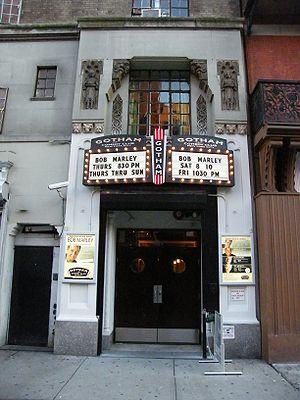
Le Gotham Comedy Club est un comedy club situé dans le quartier de Chelsea à New York, aux États-Unis.